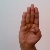
The image shows a hand gesture representing the letter 'B' in Indian Sign Language.